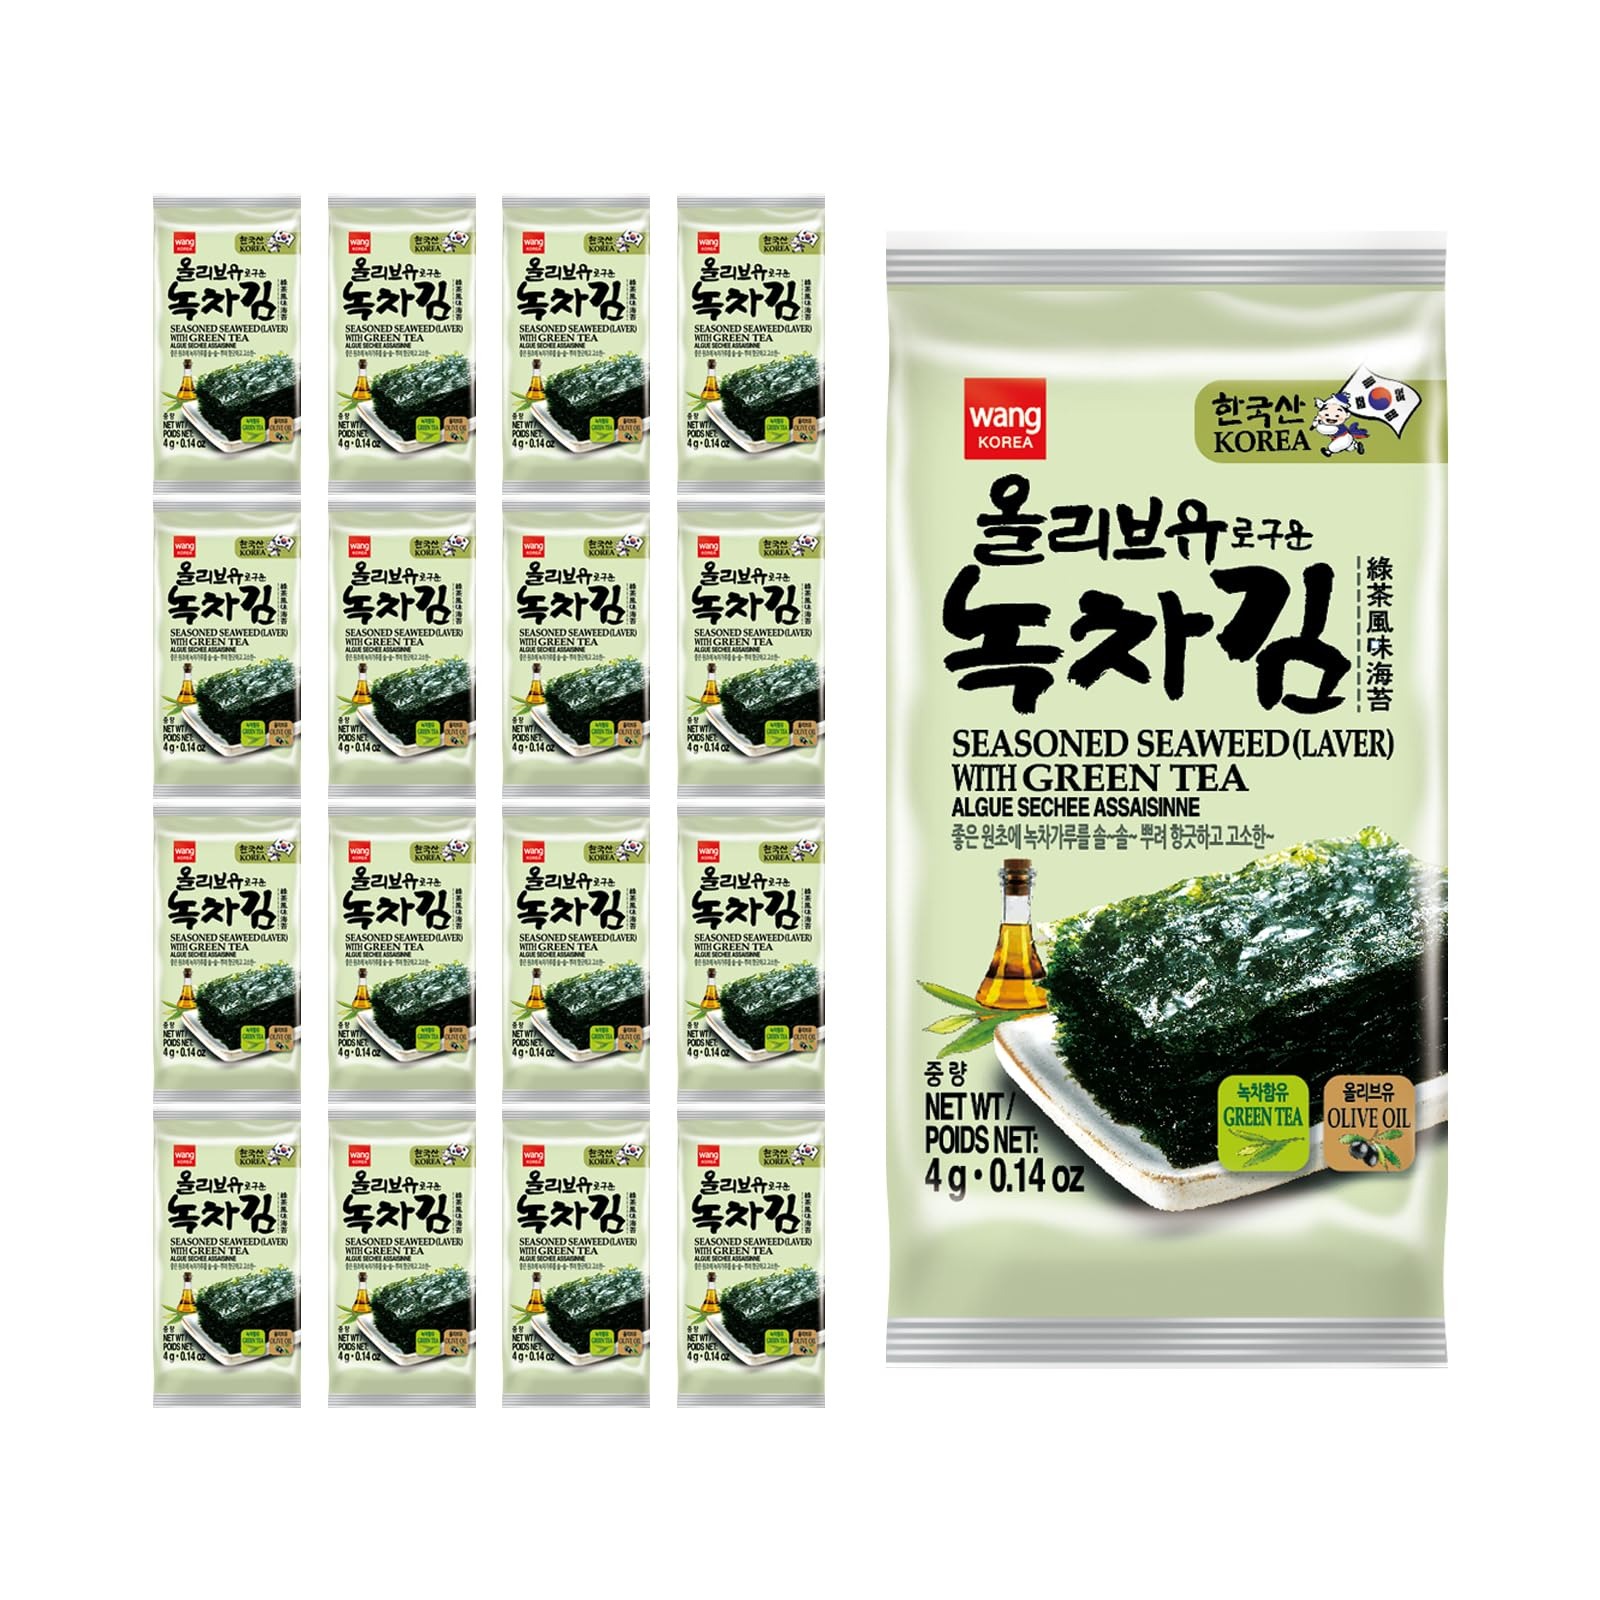
Item Name: Wang Olive Oil Roasted Seaweed Snack with Green Tea, Gluten-free, Keto-friendly, Vegan, Healthy Snack 0.14 Ounce, Pack of 24
Bullet Point 1: Crispy and mildly salty roasted seaweed sheet (gim) with green tea
Bullet Point 2: Gluten-free, dairy-free, vegan, low fat
Bullet Point 3: Healthy snack, essential banchan (side-dish), convenient for dosirak (lunch box)
Bullet Point 4: Seasoned seaweed snack: A nice twist to the classic that is nutty and floral in the aftertaste
Bullet Point 5: Made in Korea
Product Description: Gim, or 'Roasted Seaweed Snack', is the essential banchan (side dish) in Korean cuisine. Thin and crispy sheets of roasted seaweed, usually rolled over a bowl of rice, is popular with both children and adults alike. Gim is also sprinkled over soups such as 'Tteokguk' (rice cake soup), noodle, and bibimbop as its toasty flavor offers a fragrant and savory taste. Seasoned with green tea, a nice twist to the classic that is nutty and floral in the aftertaste.
Value: 3.36
Unit: Ounce

Price: 36.43